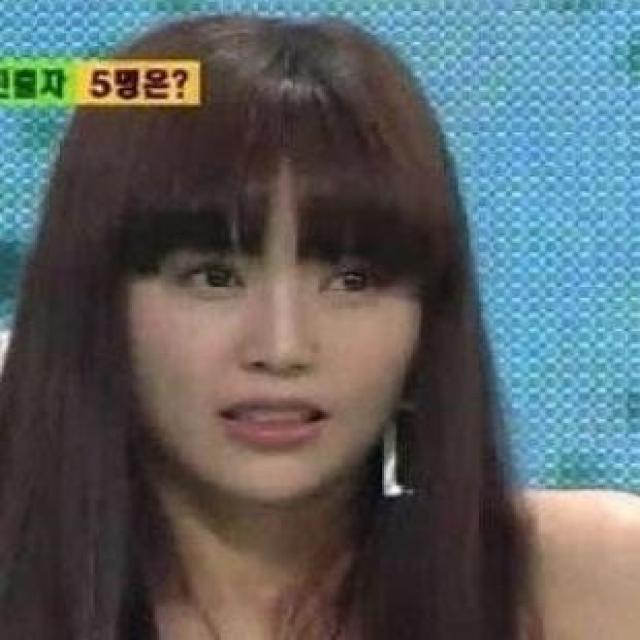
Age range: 21-44